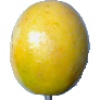
Label: Maracuja 1